Jean Auguste de Chastenet de Puységur

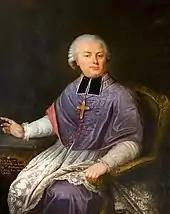
Mons. Chastenet de Puységur, Bishop of Bourges, 1780 (Musée du Pays Rabastinois, Rabastens, Tarn)

Jean Auguste de Chastenet de Puységur (11 November 1740 – 14 August 1815, Rabastens) was a French Catholic bishop.